Star Crossed (comics)

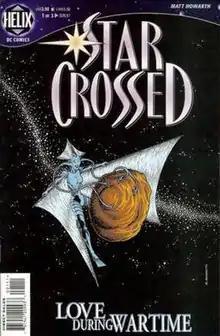
Cover to "Star Crossed No. 1 - The Black Holes of Logic", art by Matt Howarth.

Star Crossed is a three-issue comic book miniseries published in 1997 under the short-lived DC Comics imprint Helix. Written and illustrated by Matt Howarth, "Star Crossed" recounts the surrealist tale of a deep-space romance between a genetically engineered über-woman and a sentient asteroid. Consistent with the performance of other Helix titles, "Star Crossed" failed to appeal to a broad readership and the poor sales figures which accompanied its publication coincided with a general downturn in the American comic book industry.